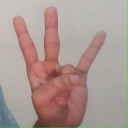
अक्षर: क्ष